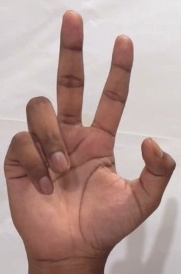
ASL sign: 3